Ioannis Kapodistrias

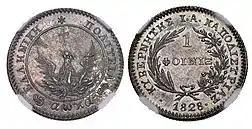
The phoenix, the first currency of the modern Greek State

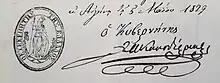
Seal and signature of Ioannis Kapodistrias (1829)

Kapodistrias moved to Geneva, where he was greatly esteemed, having been made an Honorary Citizen for his past services to Swiss unity and particularly to the cantons. In 1827, he learned that the newly formed Greek National Assembly had, as he was the most illustrious Greek-born statesman in Europe, elected him as the first head of state of newly liberated Greece, with the title of "Kyvernetes" (Κυβερνήτης – Governor) for a seven-year term. A visitor to Kapodistrias in Geneva described him thus: "If there is to be found anywhere in the world an innate nobility, marked by a distinction of appearance, innocence, and intelligence in the eyes, a graceful simplicity of manner, a natural elegance of expression in any language, no one could be more intrinsically aristocratic than Count Capo d'Istria [Kapodistrias] of Corfu". Under the aristocratic veneer, Kapodistrias was an intense workaholic, a driven man and "an ascetic bachelor" who worked from dawn until late at night without a break, a loner whom few really knew well. Despite his work ethic, Kapodistrias had what the British historian David Brewer called an air of "melancholy fatalism" about him. Kapodistrias once wrote about the cause of Greek freedom that "Providence will decide and it will be for the best".